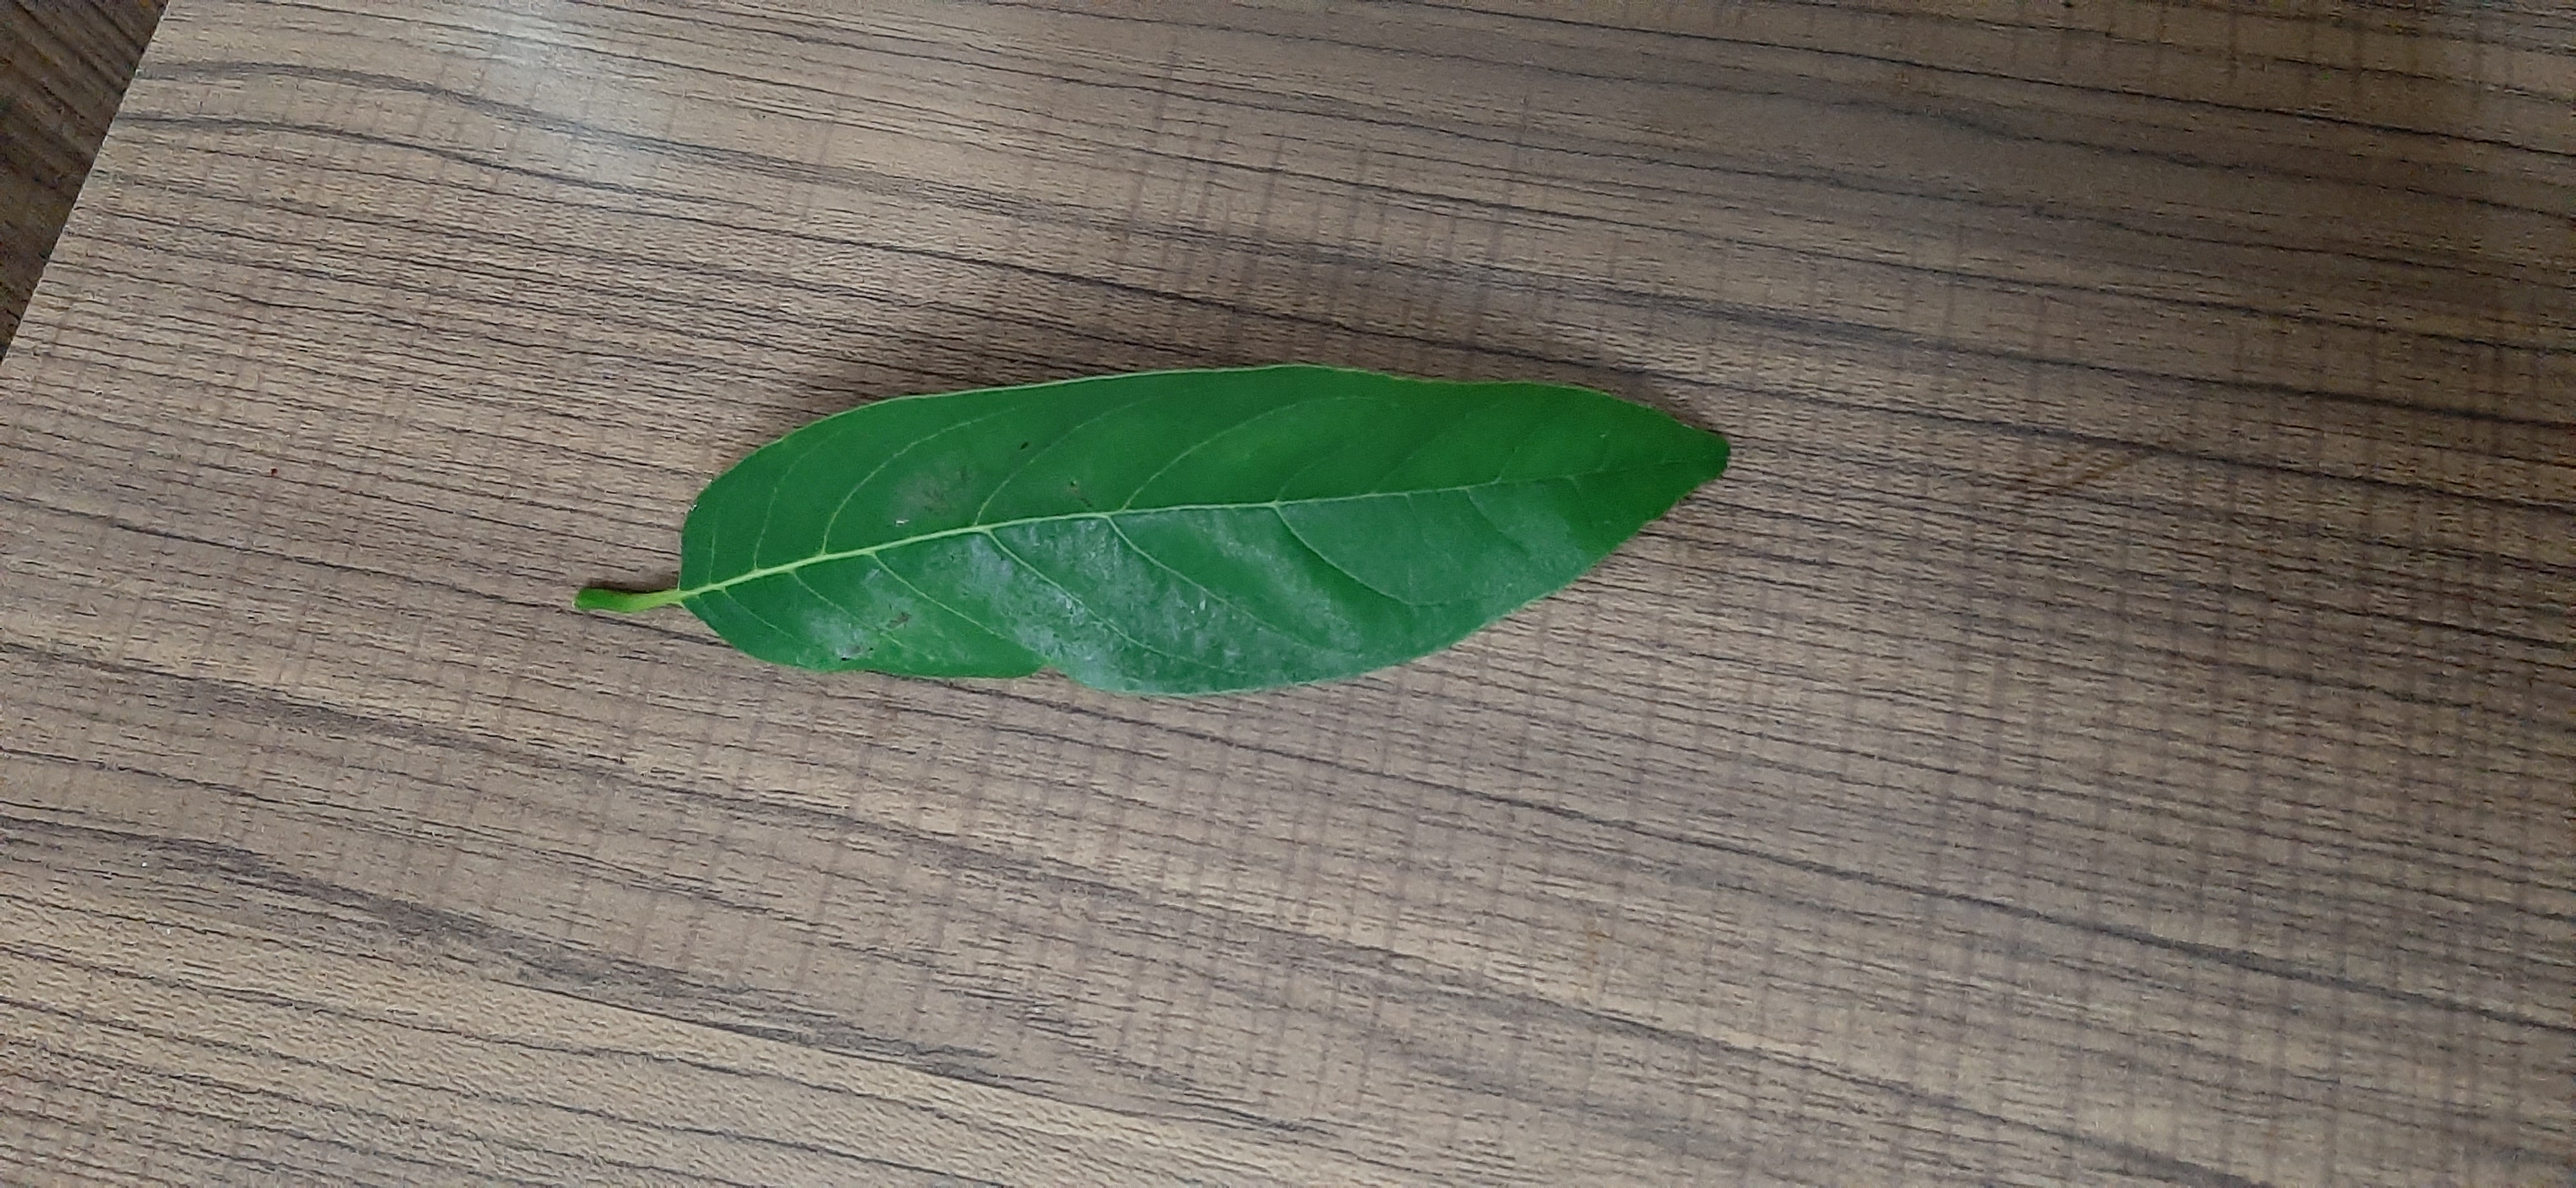
Plant: Seethapala